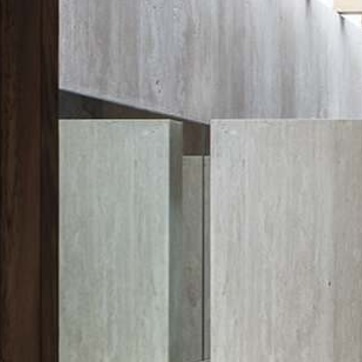
Material: mirror